3rd Royal Surrey Militia

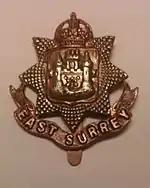
Cap badge of the East Surrey Regiment.

Under the 'Localisation of the Forces' scheme introduced by the Cardwell Reforms of 1872, militia regiments were brigaded with their local regular and Volunteer battalions – for the 1st and 3rd RSM this was with the 31st (Huntingdonshire) and 70th (Surrey) Regiments of Foot in Sub-District No 47 (County of Surrey) with a shared depot at Kingston. The Barracks, Kingston upon Thames, was built for the brigade depot in 1874–5. The Militia now came under the War Office rather than their county lords lieutenant.